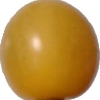
Label: tomato_cherry_yellow